2015–16 Alabama Crimson Tide men's basketball team

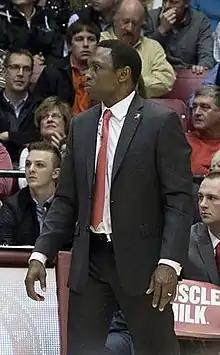
The 2015–16 season was Avery Johnson's first at Alabama.

Following the conclusion of Alabama's season on March 21, Battle began intensively searching for a replacement for Grant. Early rumors indicated that Indiana head coach Tom Crean and then-Murray State head coach Steve Prohm (who attended Alabama) were Battle's biggest targets. However, over the next several days, those names gave way to that of Wichita State's Gregg Marshall, and it was reported on March 23 that Alabama was prepared to offer Marshall a contract in excess of $3 million per year. Then, on April 1, reports indicated that Marshall would soon visit Tuscaloosa with his family while pondering whether or not to take the Alabama job; however, later that day, it was confirmed that he had decided to stay at Wichita State.